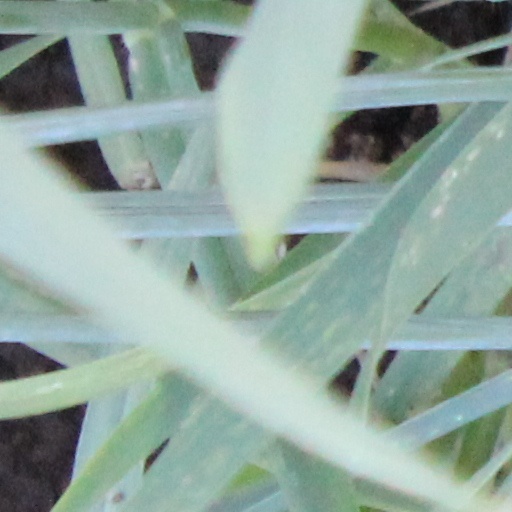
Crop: wheat